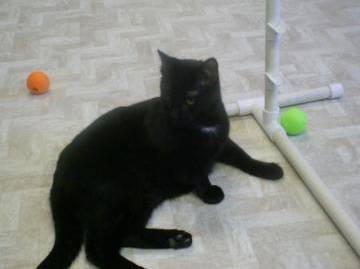
Label: cat